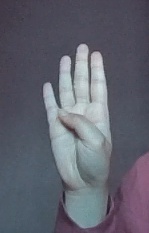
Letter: kaaf